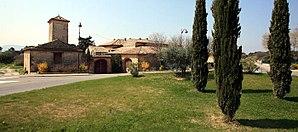
Mérindol est une commune française située dans le département de Vaucluse, en région Provence-Alpes-Côte d'Azur.